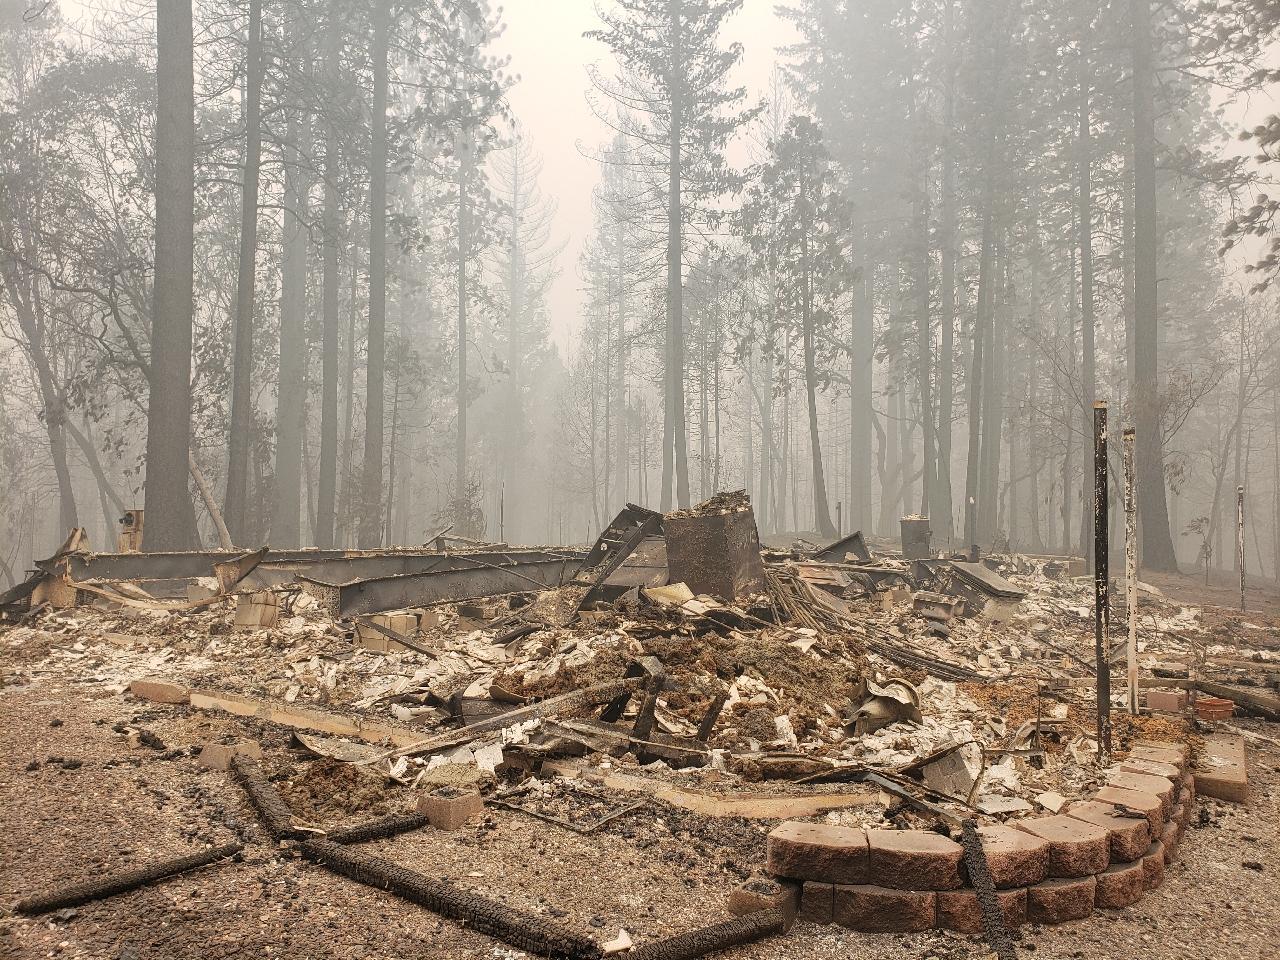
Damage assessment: destroyed